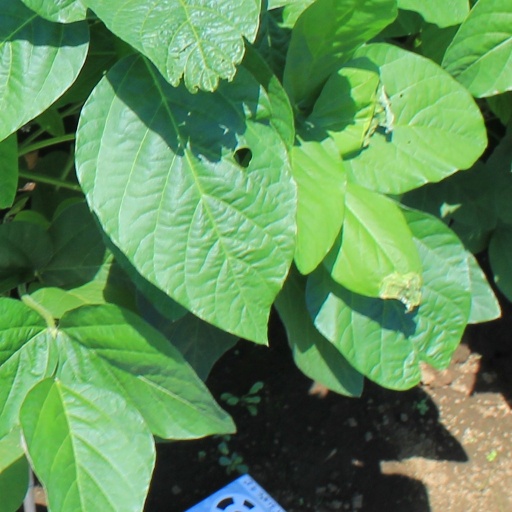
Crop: soybean